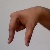
The image shows a hand gesture representing the letter 'Q' in Indian Sign Language.